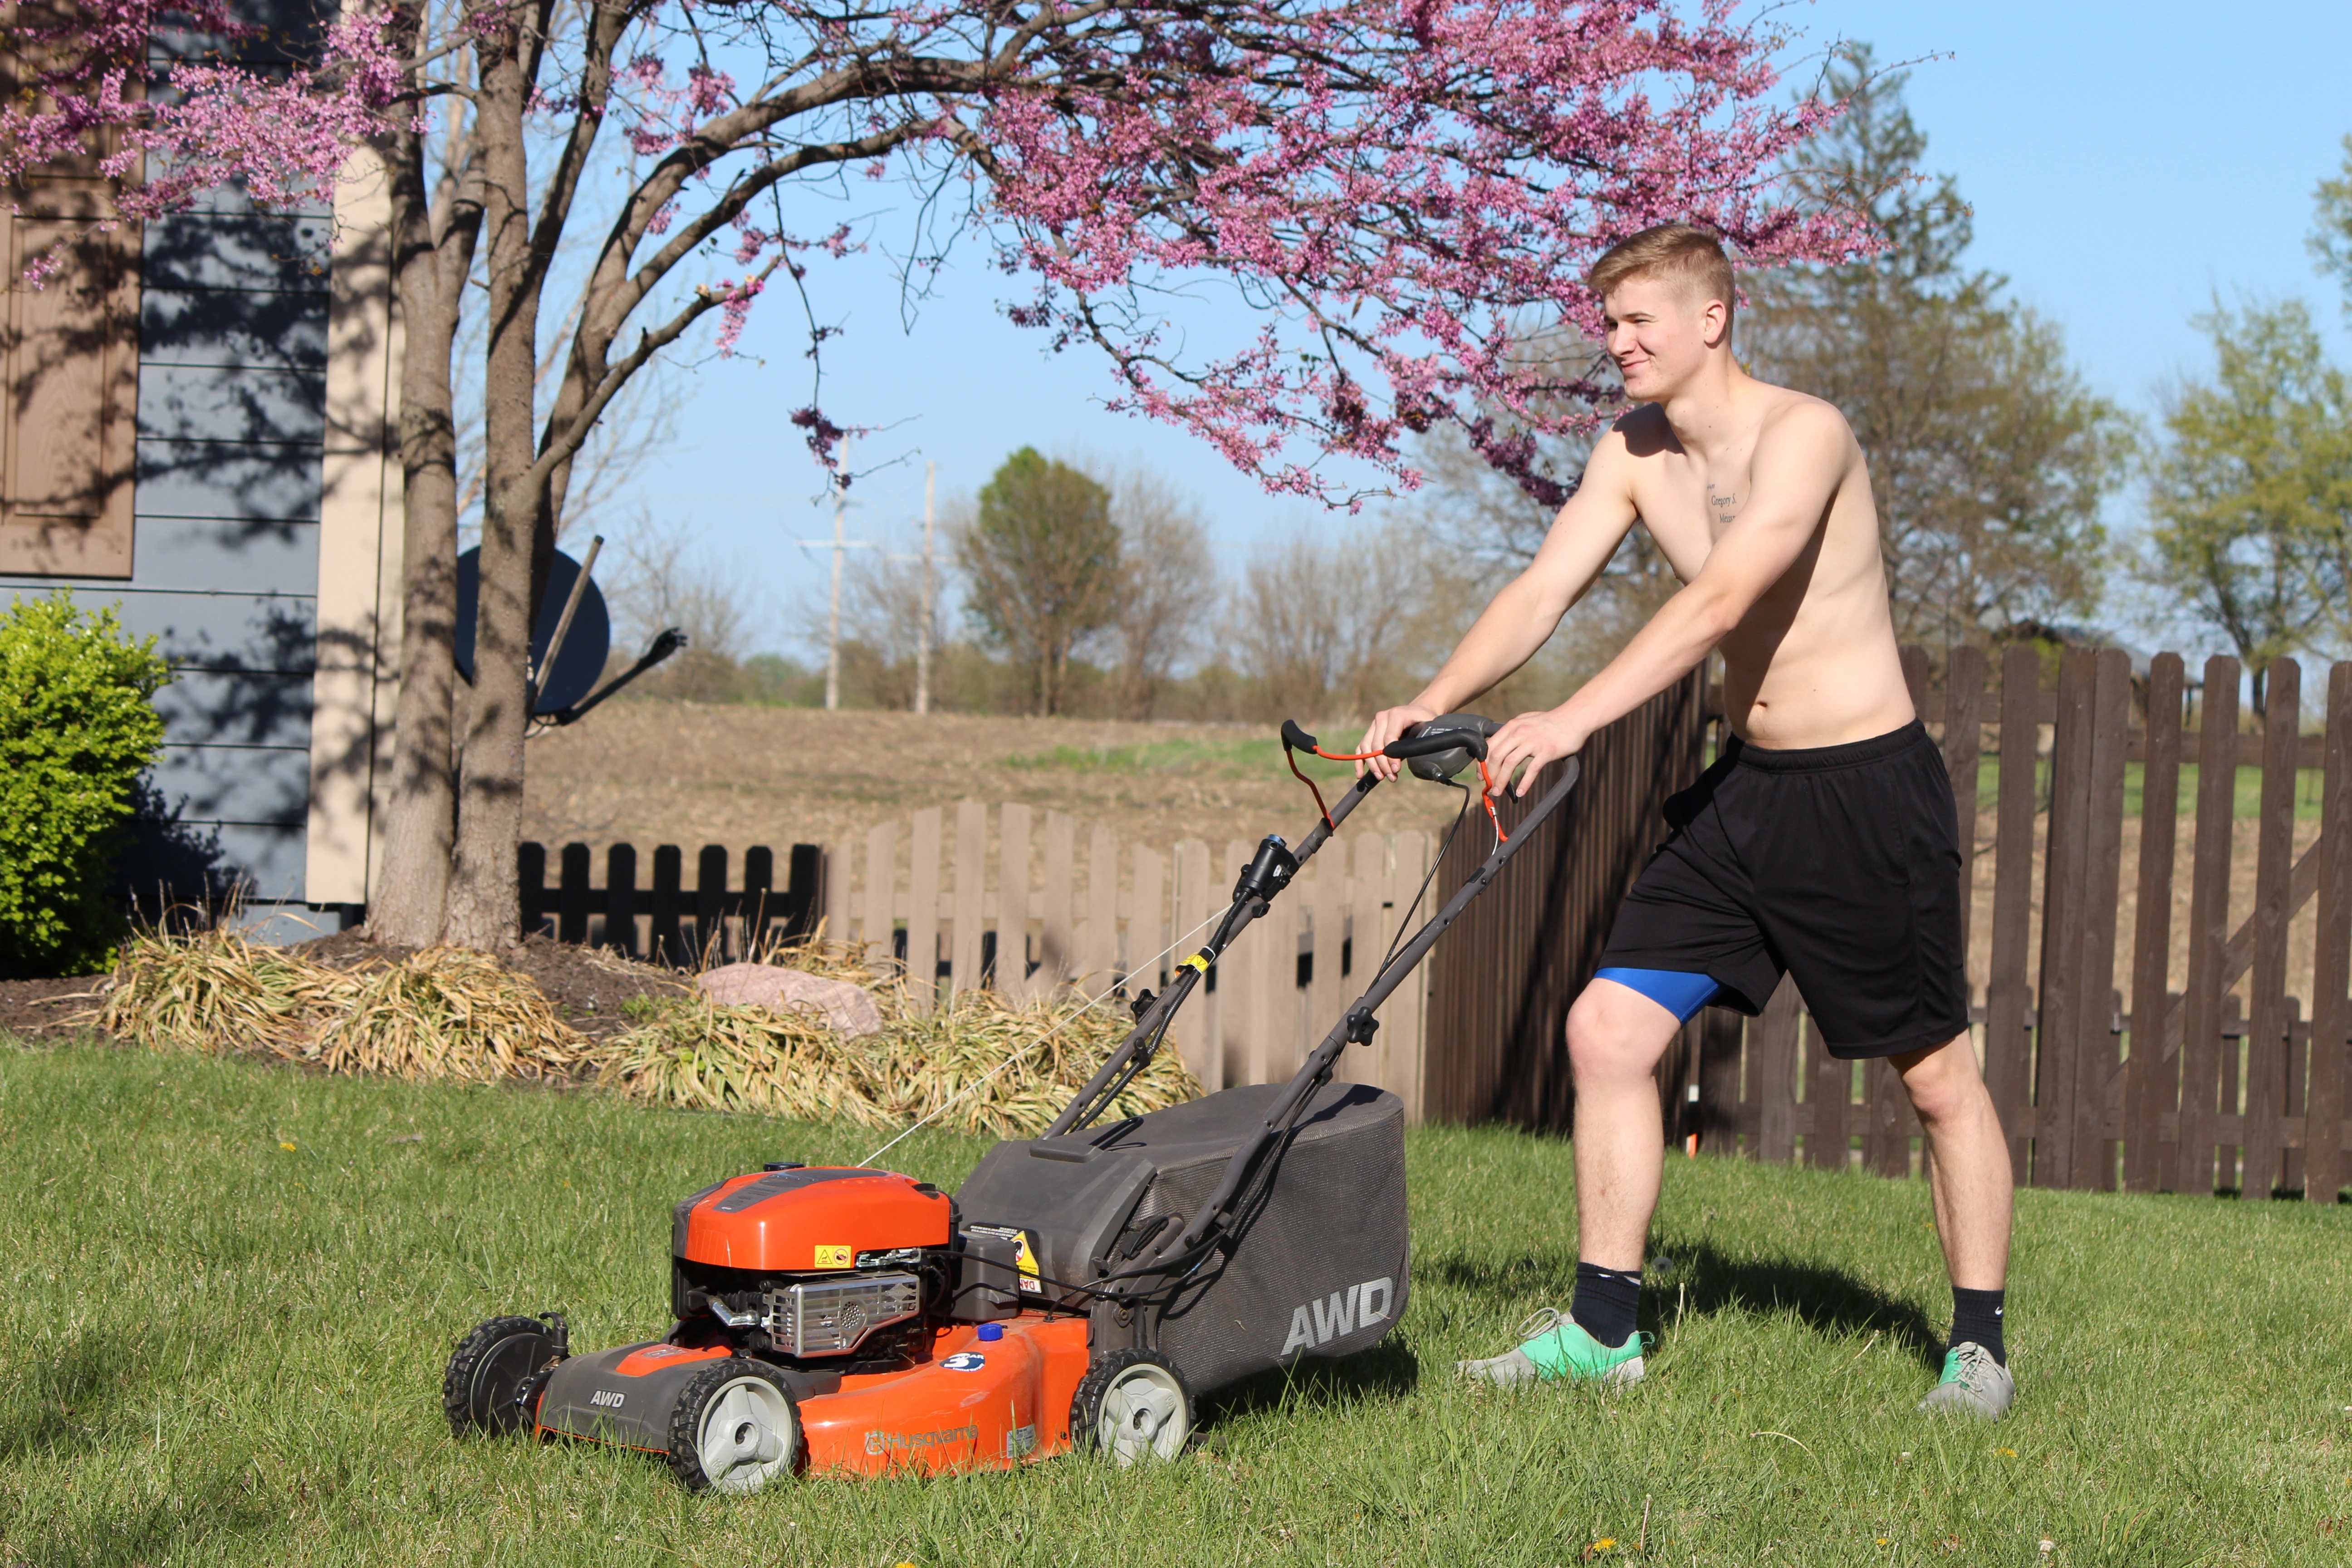
grass, outdoor, lawn, play, tool, summer, male, vehicle, smiling, caucasian, shirtless, mowing, lawn mower, blond, handsome, mower, mow, lads, outdoor power equipment